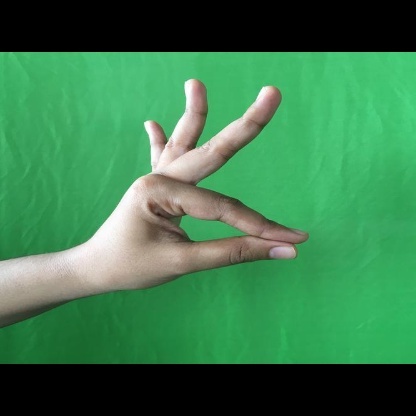
Mudra: Hamsasyam